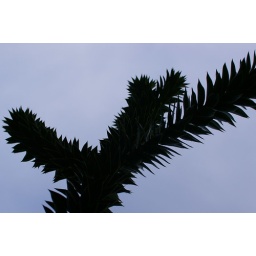
A young monkey puzzle/chile pine/araucaria tree in the park.